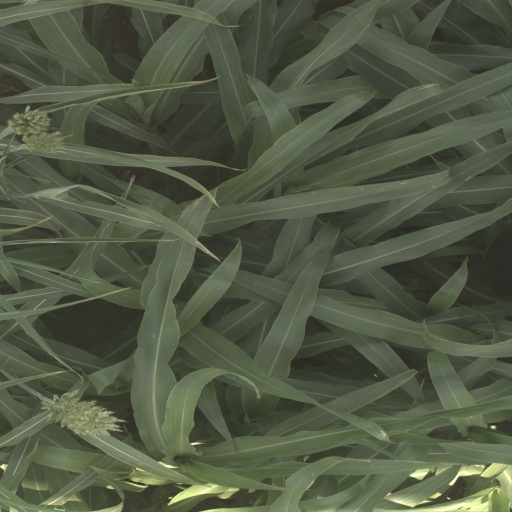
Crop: sorghum